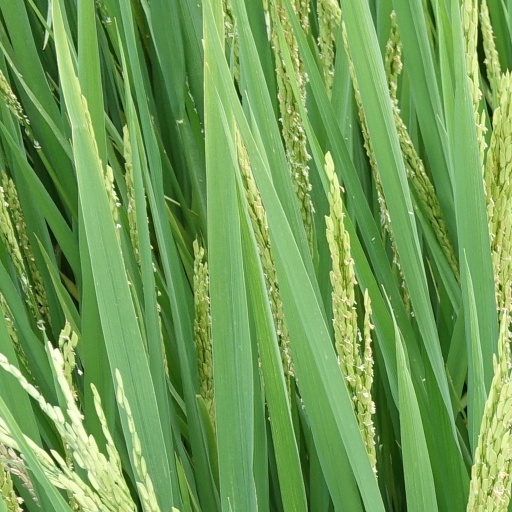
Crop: rice